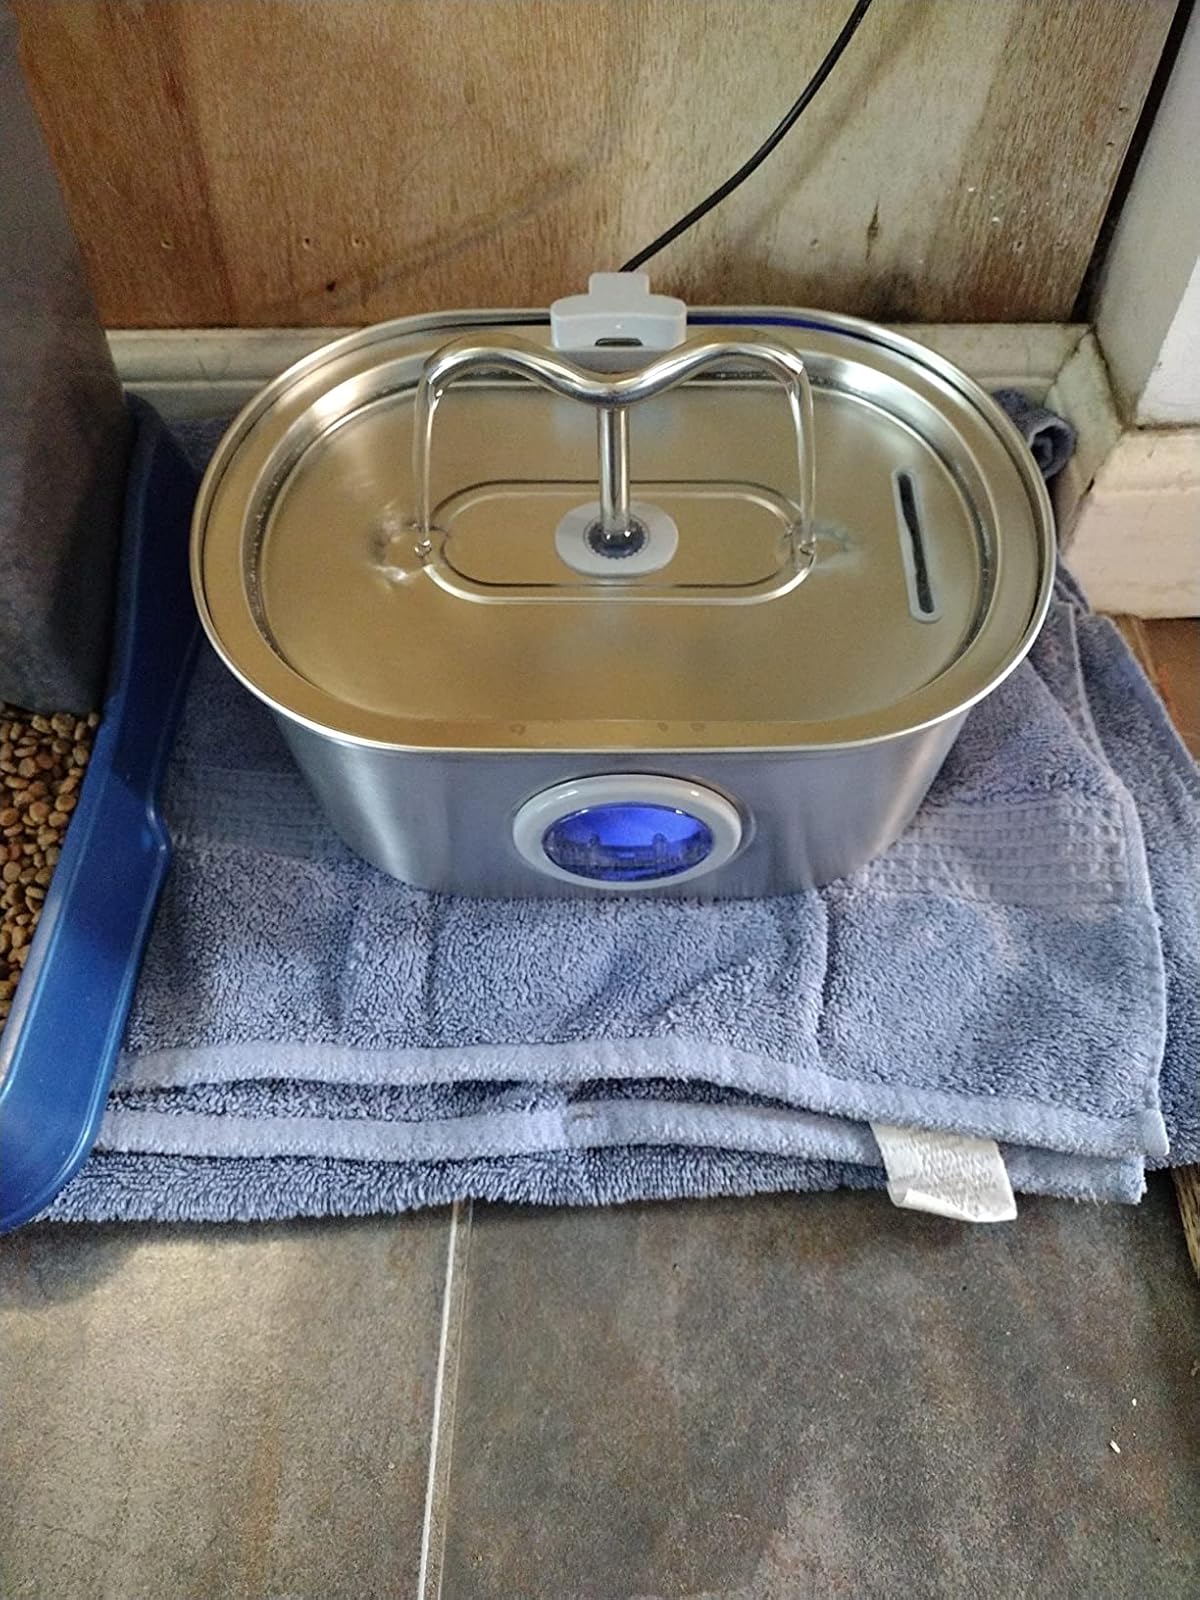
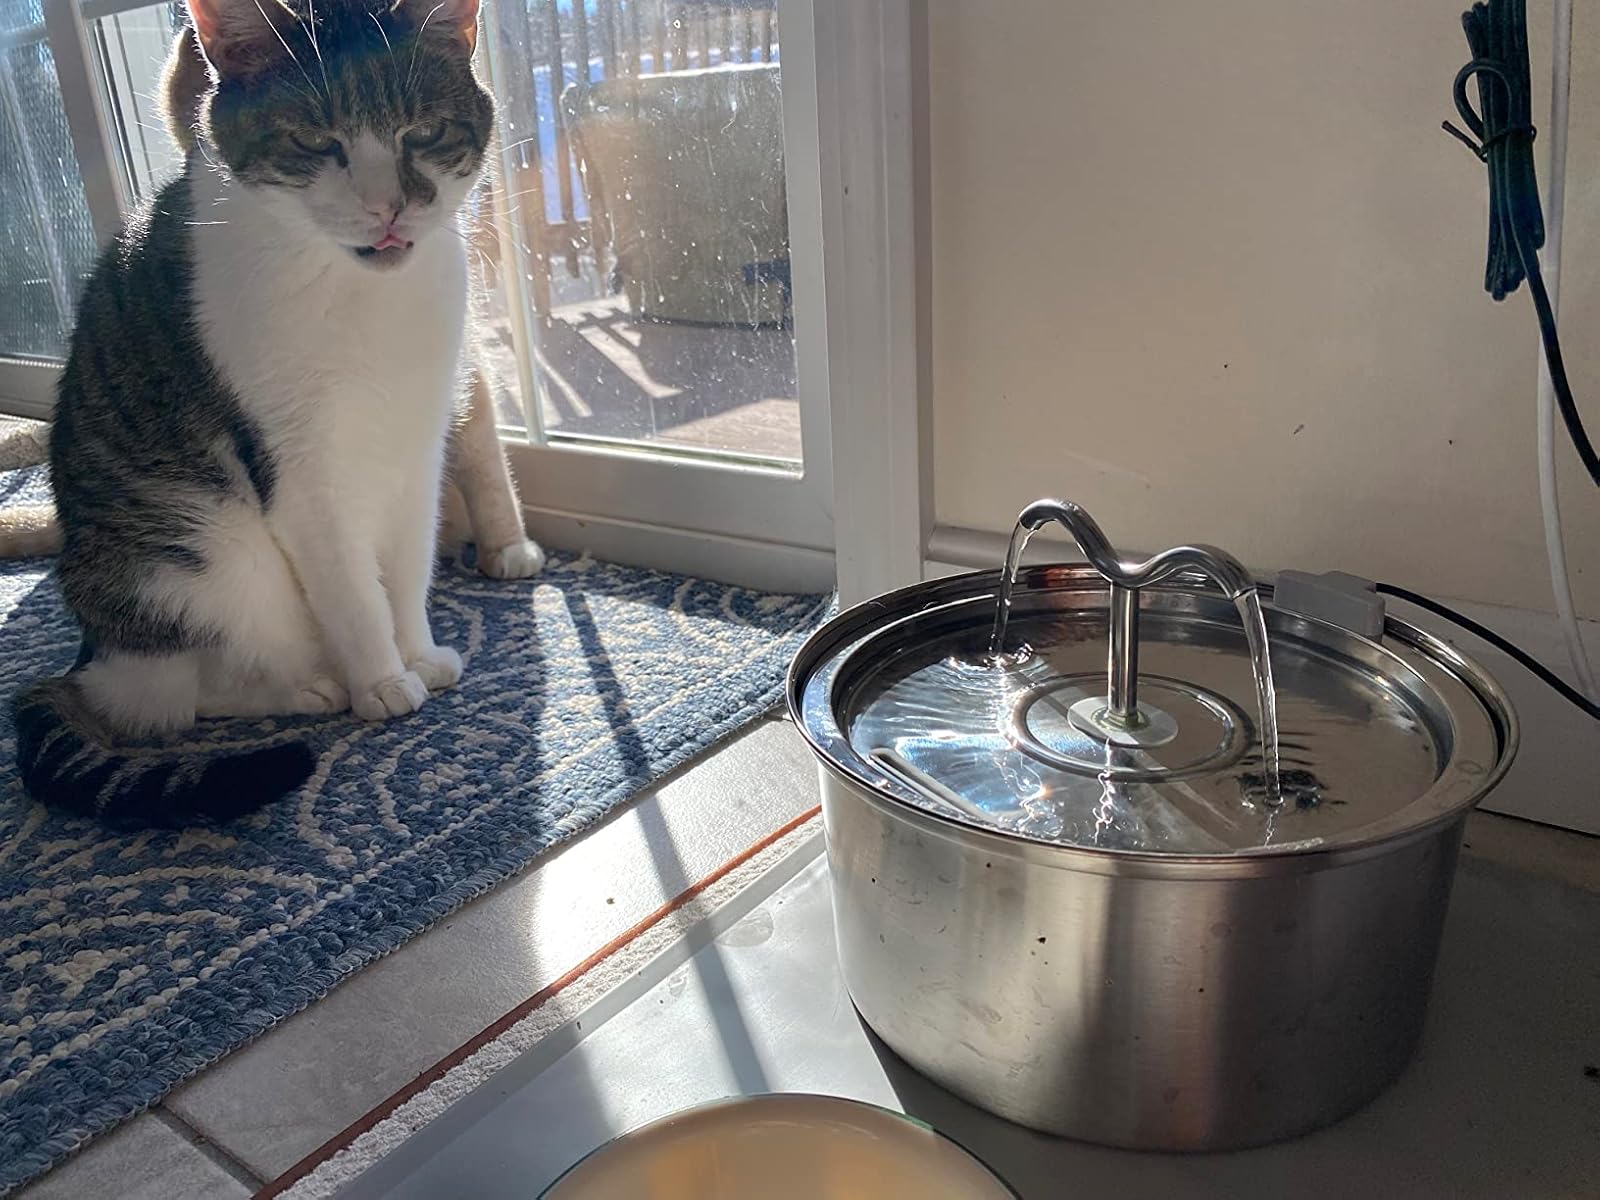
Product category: items_bowl
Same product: no